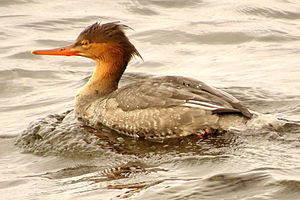
Toppet skallesluger
Hun
Hun
Toppet skallesluger er en dykand. Den er almindelig i Danmark og i dele af det øvrige Nordeuropa samt det nordlige Asien og Nordamerika.